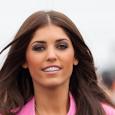
Age: 24